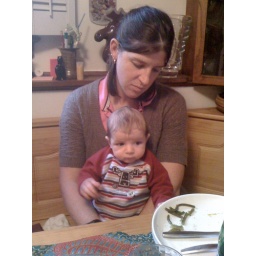
Very, very interested in the water bottle just out of frame.